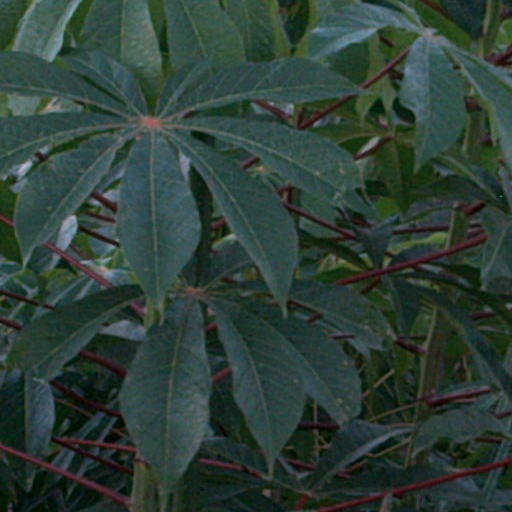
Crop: cassava